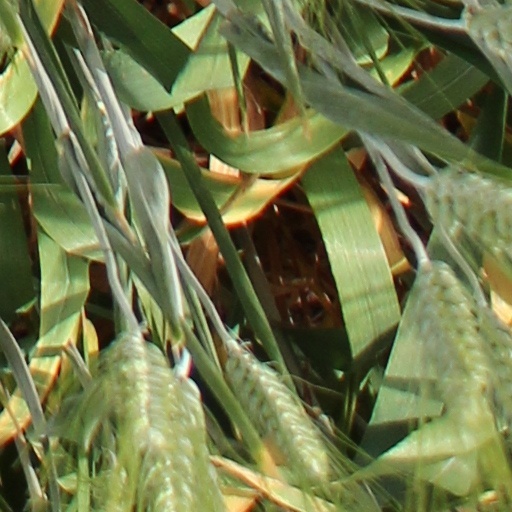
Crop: wheat